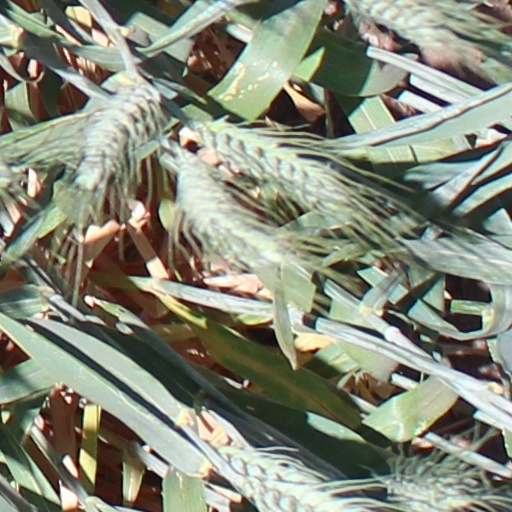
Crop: wheat